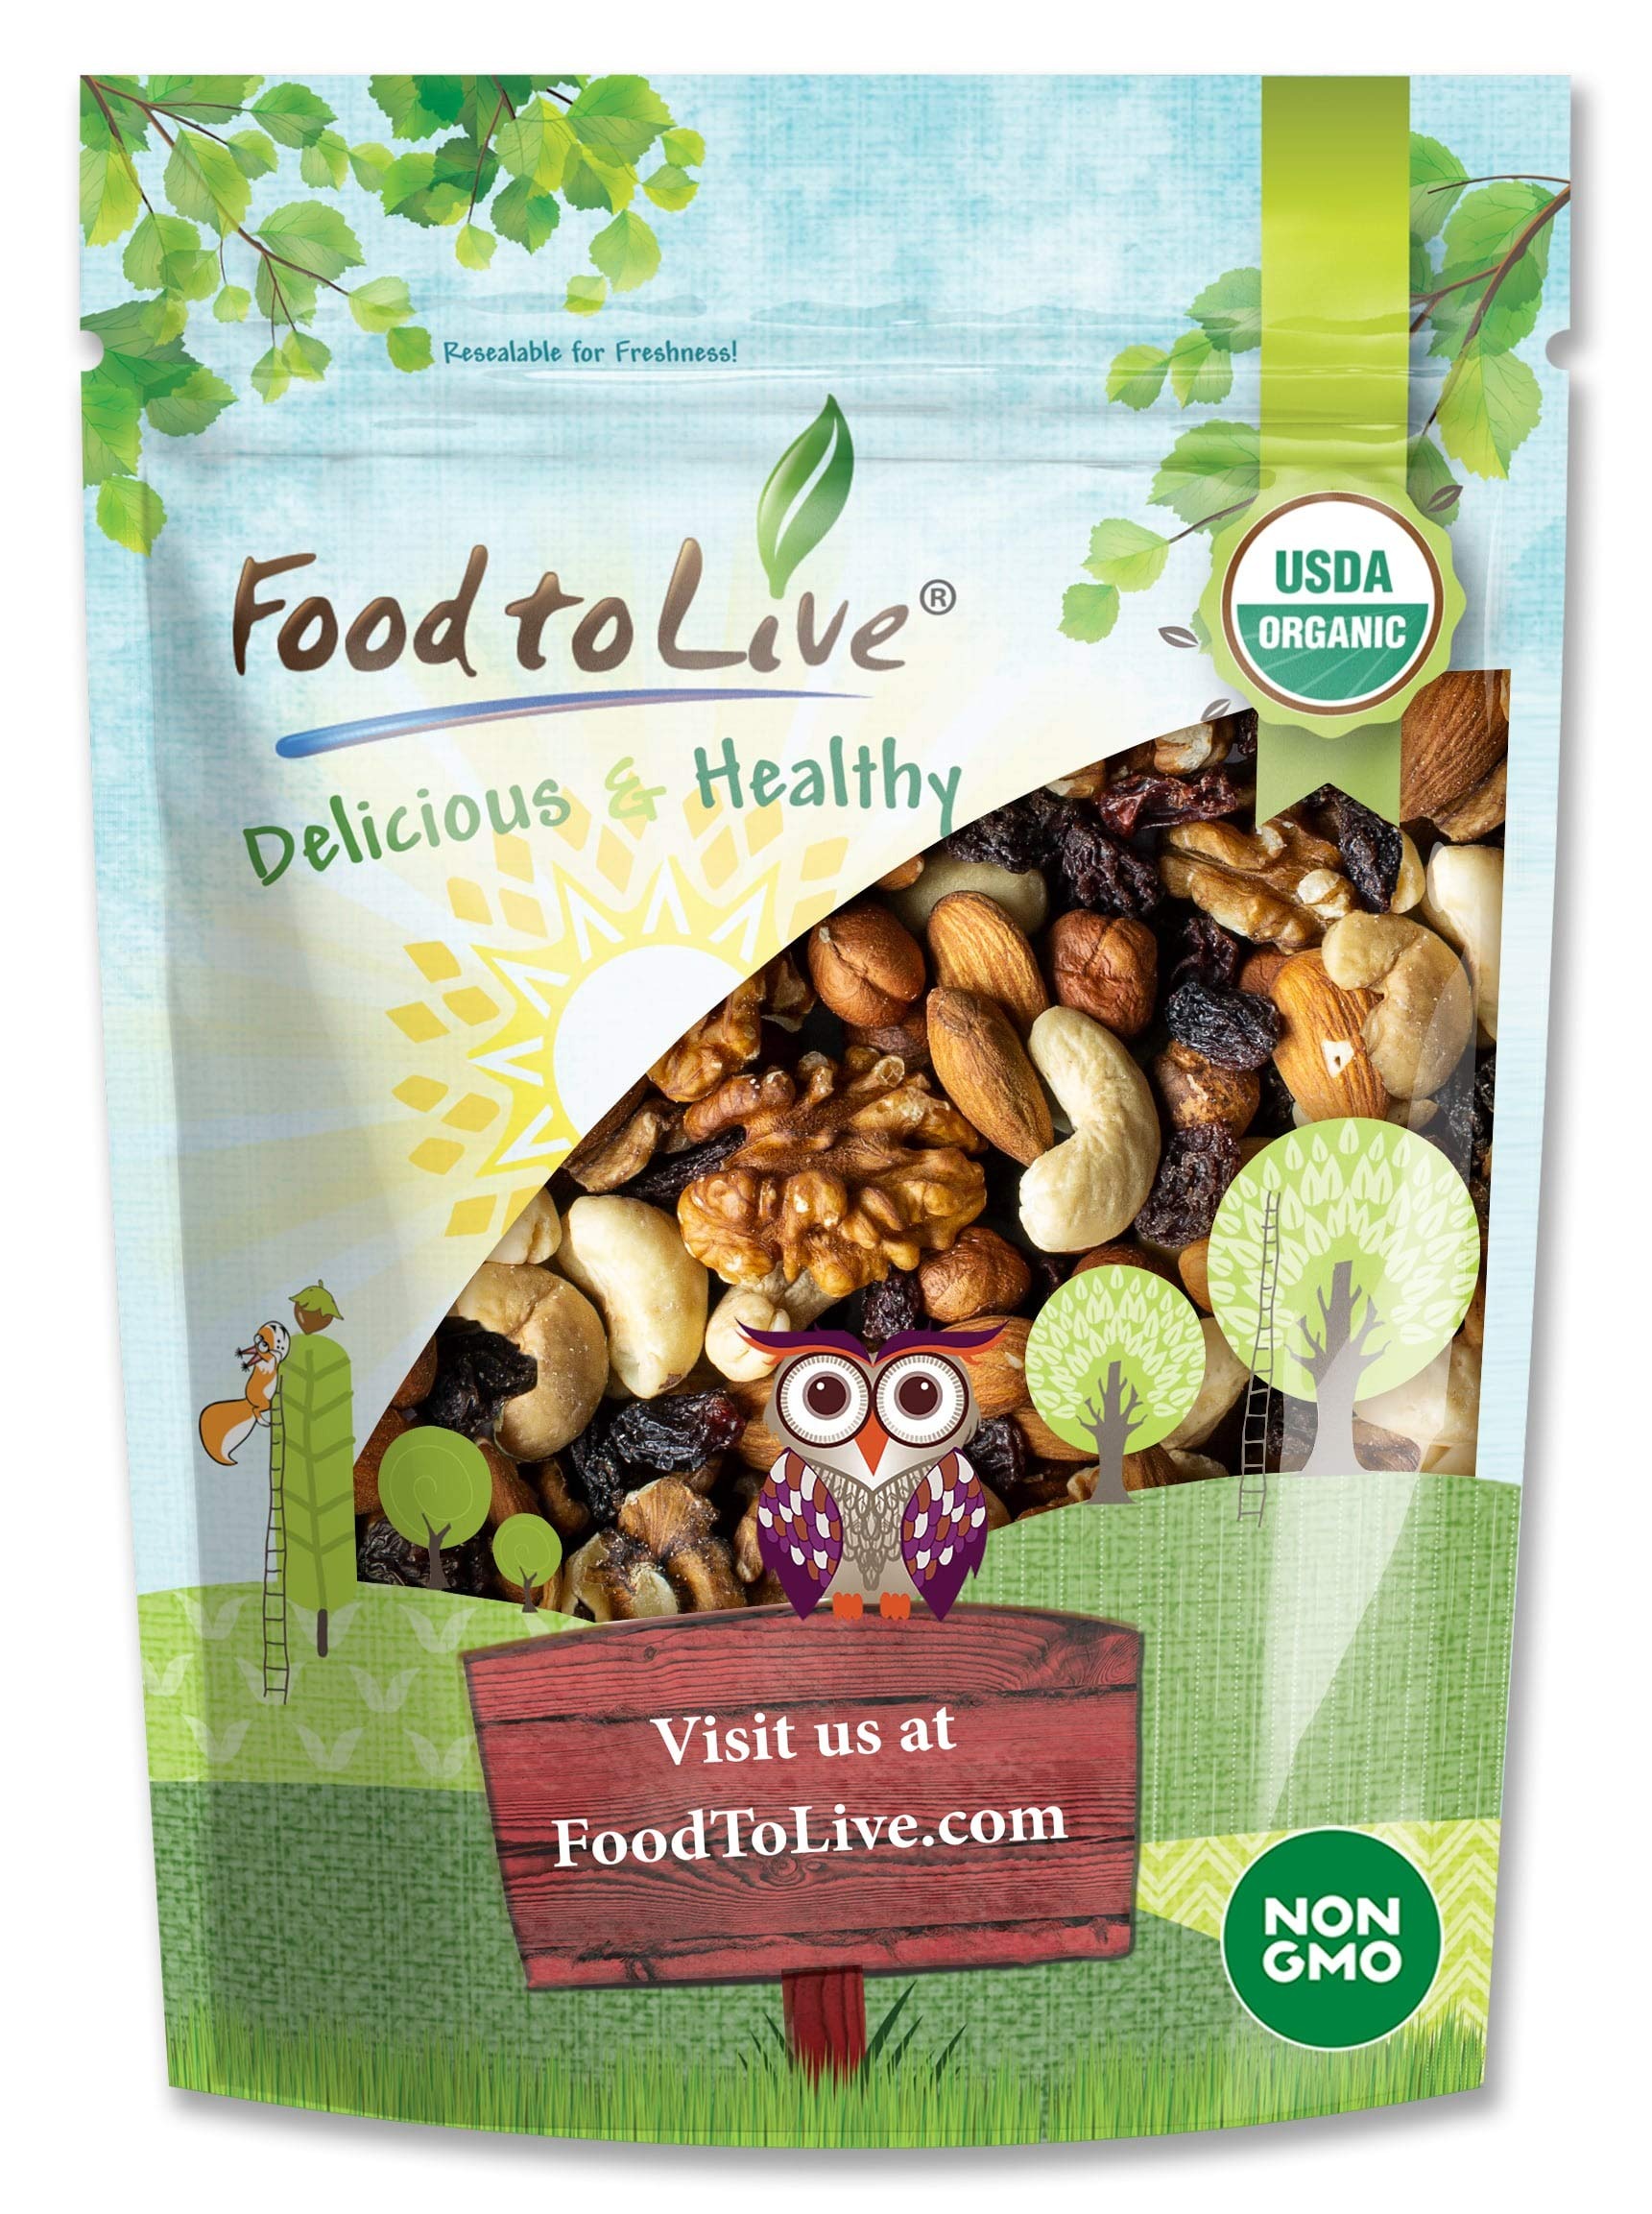
Item Name: Food to Live Organic Go Raw Trail Mix, 8 Ounces - Raw and Non-GMO Snack Mix Contains Walnuts, Almonds, Cashews, Hazelnuts, and Raisins. Vegan Superfood, Kosher, No Added Sugar and Oil, Bulk
Bullet Point 1: ✔️ ORGANIC: This product is organic which means that it does not contain any GMOs.
Bullet Point 2: ✔️ EAT IN A MIX OR SEPARATELY: All of the organic trail mix ingredients are packaged in separate bags so that you could mix them up or use separately.
Bullet Point 3: ✔️ BALANCE BASED ON TASTE AND NUTRIENTS: The organic go raw trail mix combines the taste of each ingredient into the delicious mix and creates a perfectly balanced snack for your meal plan as far as nutrients are concerned.
Bullet Point 4: ✔️ PERFECT GIFT: Such a combination of nuts and raisins can be a nice present for your friend or relative who is keen on tasty food.
Value: 8.0
Unit: Ounce

Price: 11.99